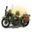
Label: motorcycle